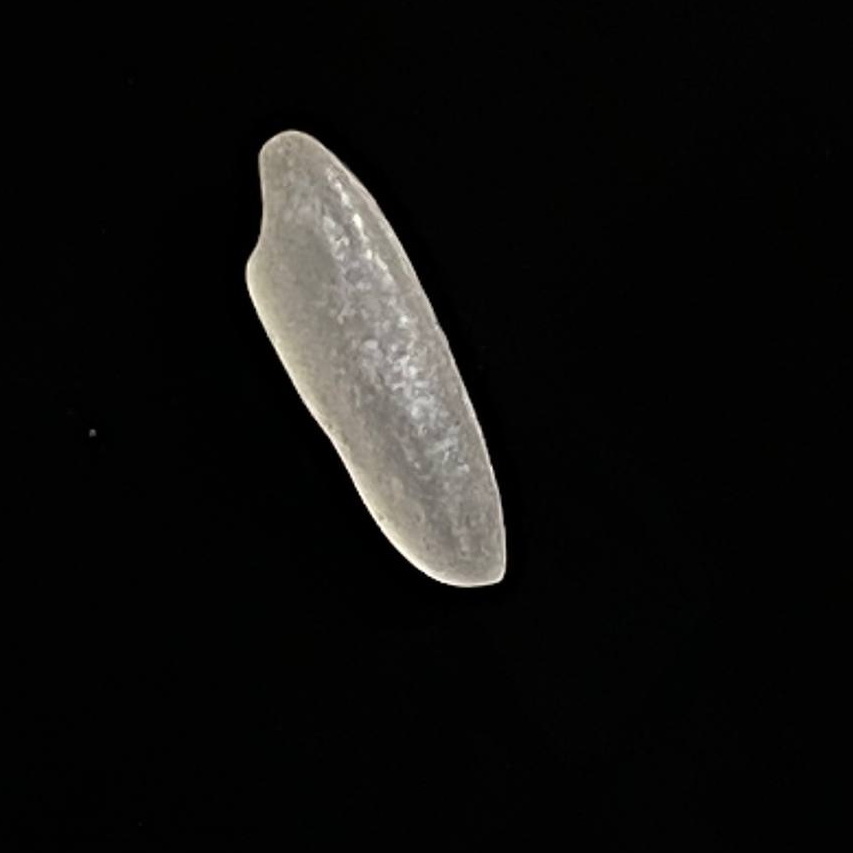
Rice variety: BR28